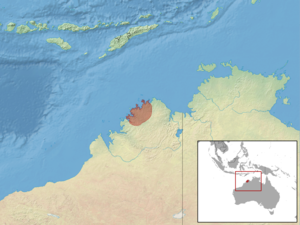
Eremiascincus brongersmai est une espèce de sauriens de la famille des Scincidae.